List of geological features on Titan

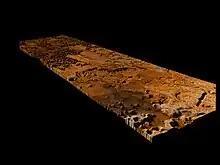
Artist's concept of Sikun Labyrinthus

Labyrinthi (complexes of intersecting valleys or ridges) on Titan are named after planets from the fictional "Dune" universe created by Frank Herbert.